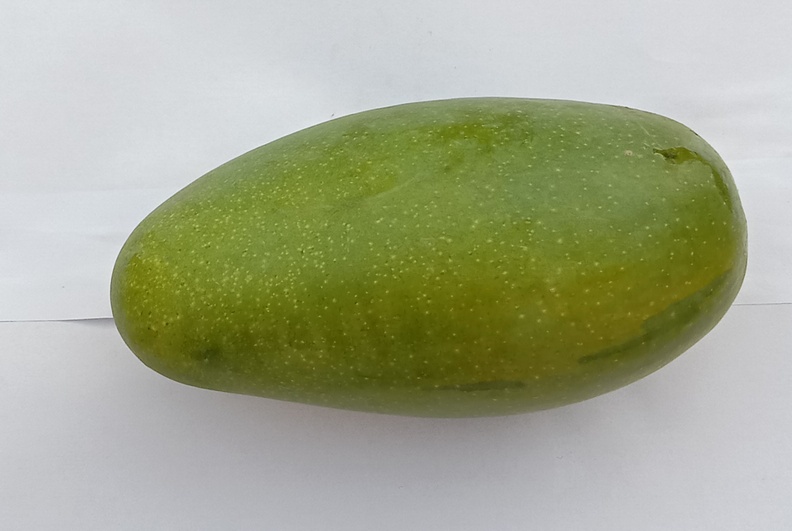
Mango variety: Dosehri